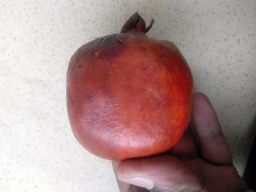
Fruit: Pomegranate
Quality: Bad